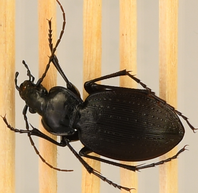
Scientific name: Carabus goryi
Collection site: Mountain Lake Biological Station NEON (MLBS), plot MLBS_002